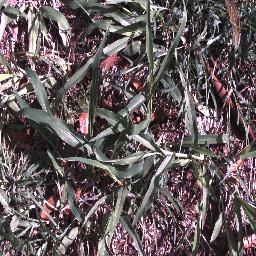
Label: negative